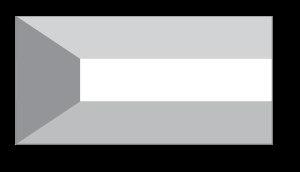
Le drapeau du Koweït est le drapeau civil et le drapeau d'État et pavillon national de l'État du Koweït. Il a été créé dès l'indépendance du pays lorsque le protectorat britannique fut expiré. Il a été promulgué par la loi le 7 septembre 1961 et hissé officiellement le 24 novembre 1961.